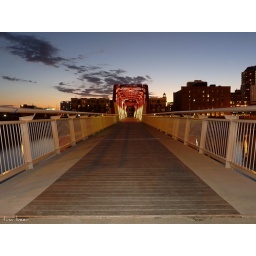
Downtown DSM pedestrian bridge over DSM river